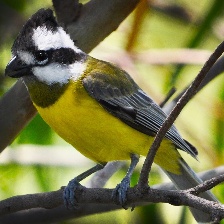
Species: CRESTED SHRIKETIT
Scientific name: FALCUNCULUS FRONTATUS